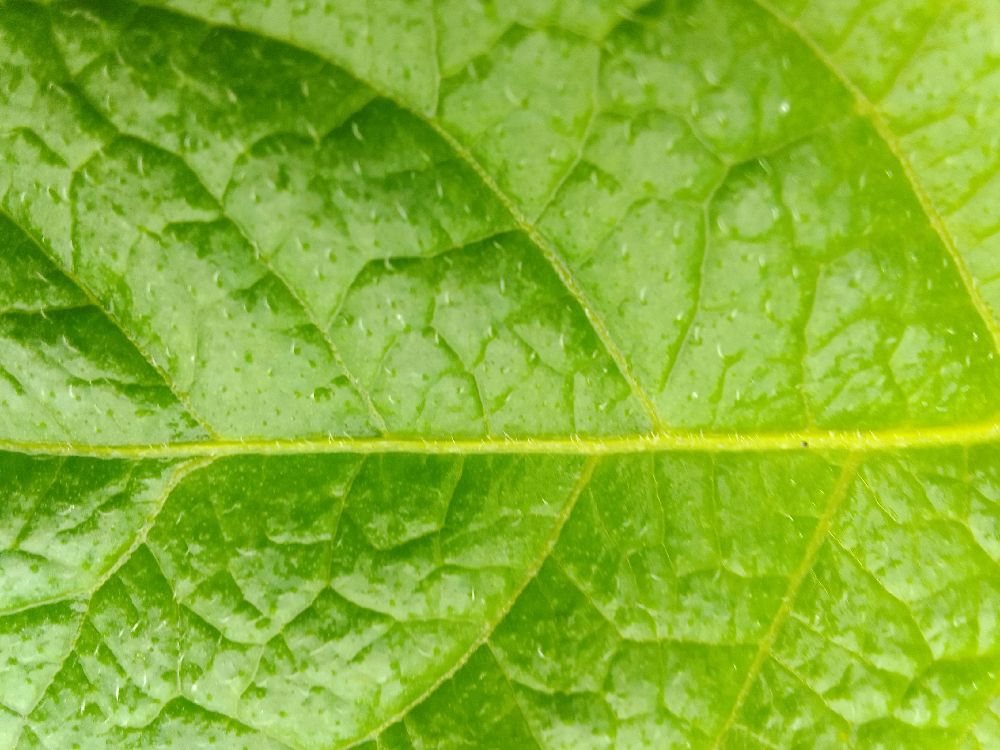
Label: Healthy